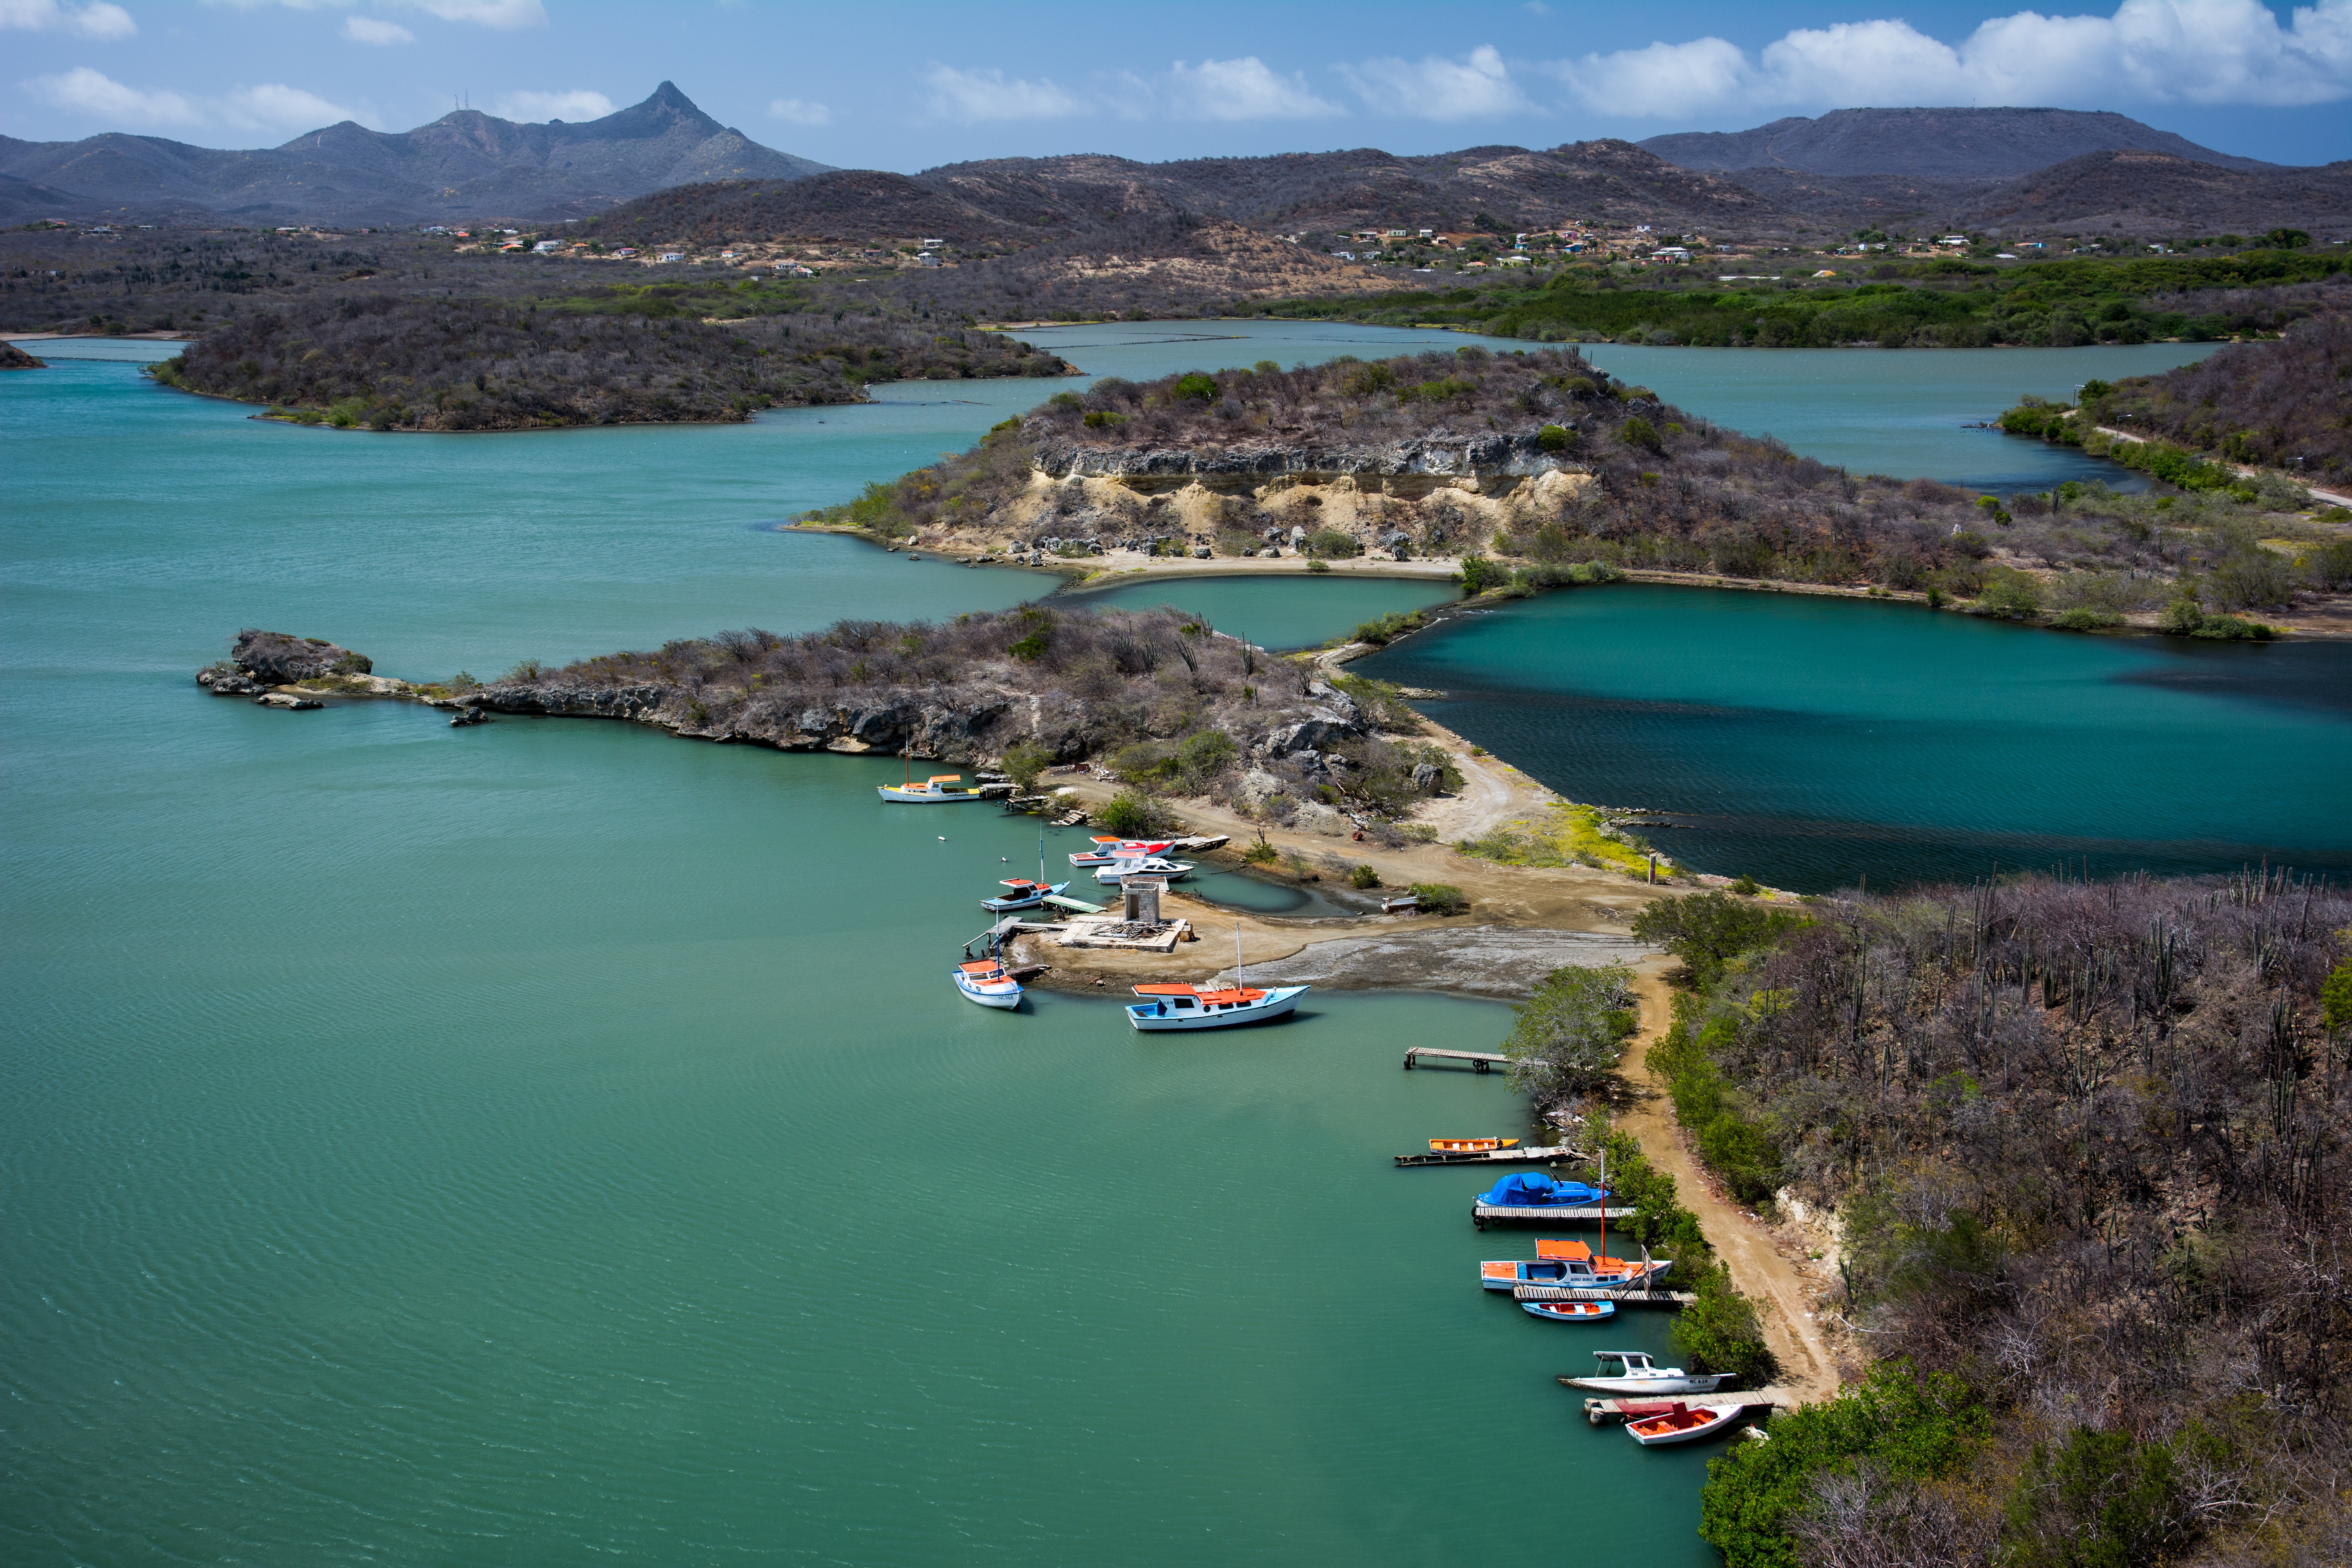
beach, landscape, sea, coast, water, vacation, cove, vehicle, lagoon, bay, island, harbor, reservoir, boating, boats, archipelago, caribbean, islands, cape, islet, aerial photography, curacao, santa martha bay